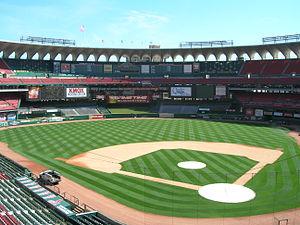
Le Busch Memorial Stadium était un stade de baseball, de football américain et de football situé à Saint-Louis dans le Missouri.